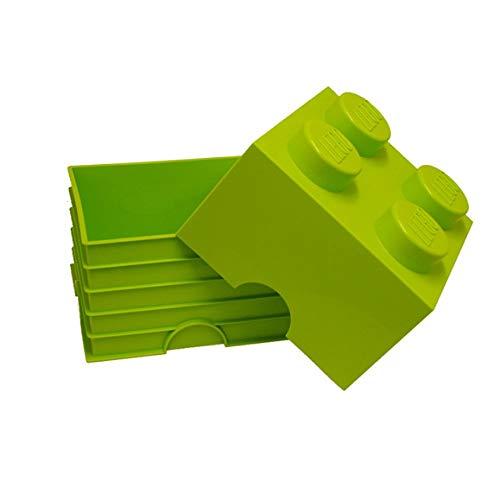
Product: LEGO Storage Brick 4, Lime Green
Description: Makes for the perfect gift.
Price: $34.99
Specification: ProductDimensions:4.9x7.1x9.8inches|ItemWeight:1.23pounds|ShippingWeight:2.3pounds(Viewshippingratesandpolicies)|Manufacturer:LEGO|ASIN:B00DQCZIVU|Itemmodelnumber:40030620